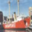
Label: ship